VM (operating system)

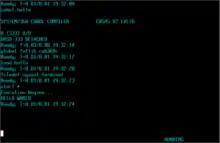
Invoking the System/360 COBOL compiler on VM/370 CMS, then loading and running the program

With modern VM versions, most of the system can be installed to SFS, with the few remaining minidisks being the ones absolutely necessary for the system to start up, and the ones being owned by the filepool server machines.